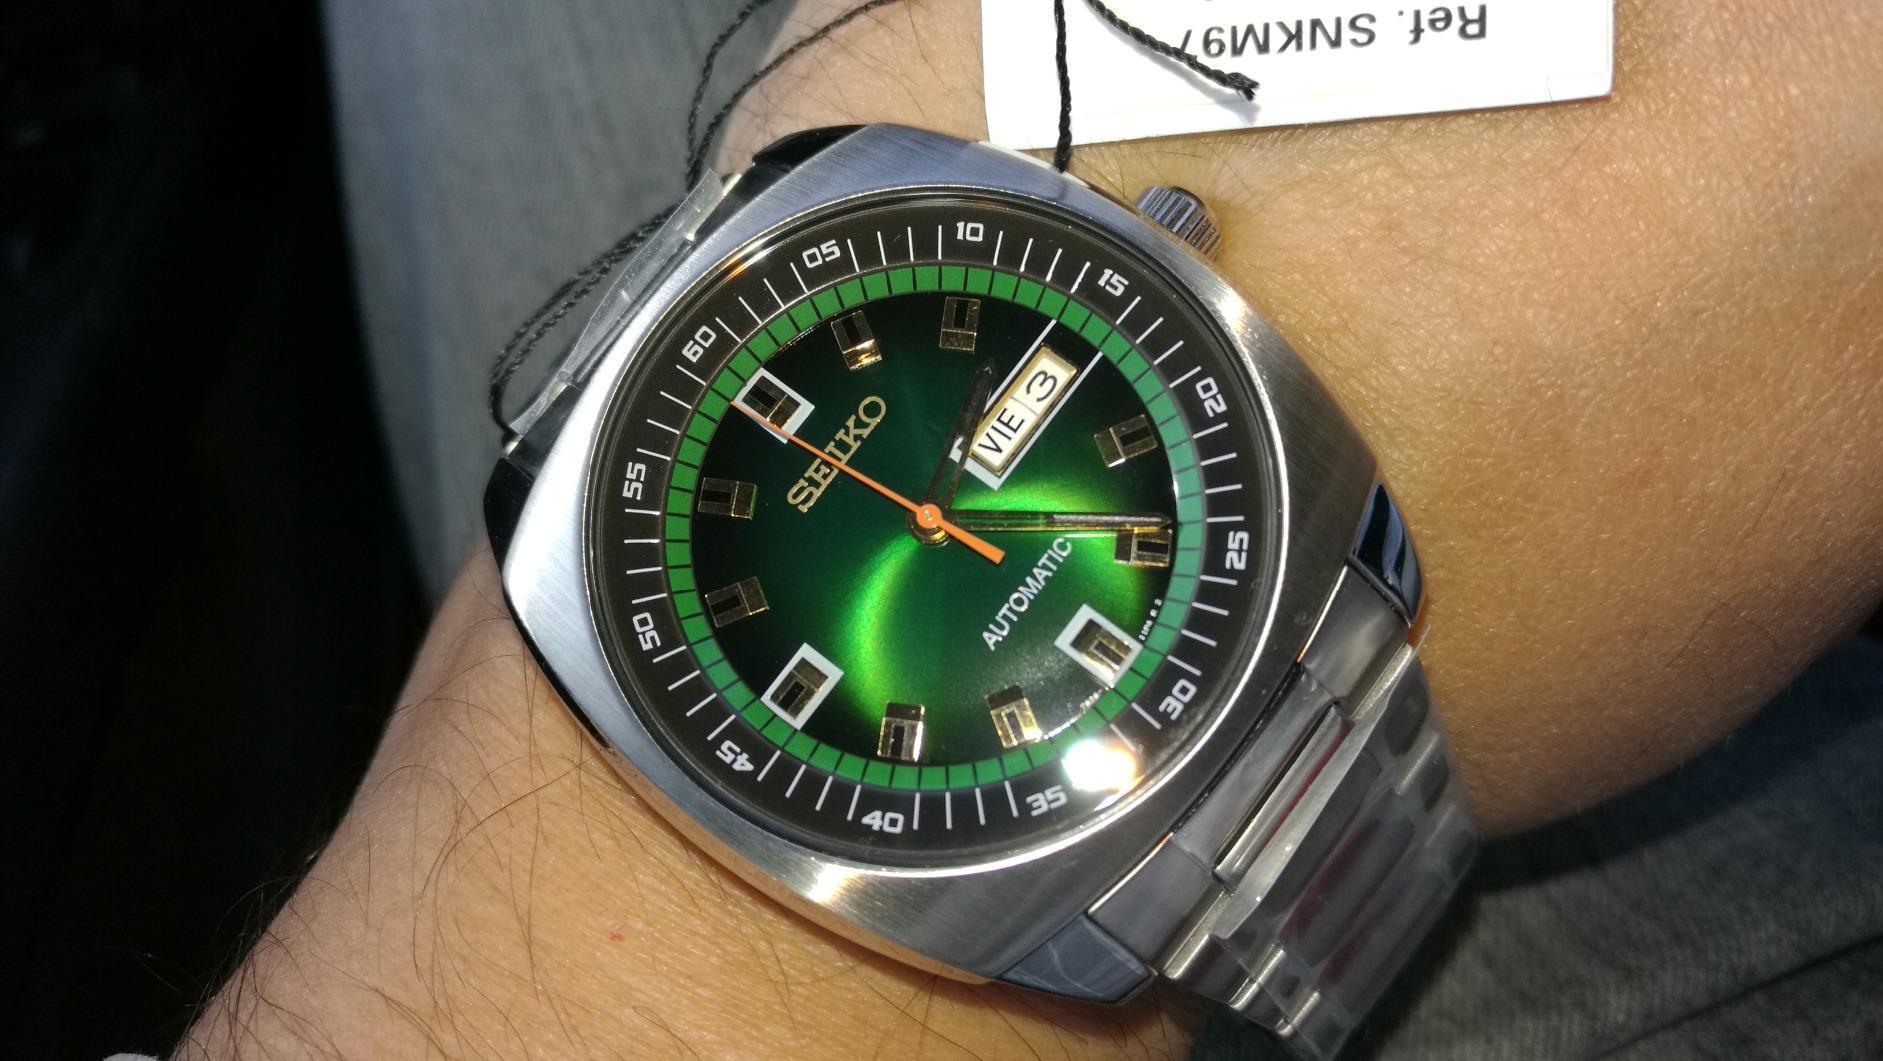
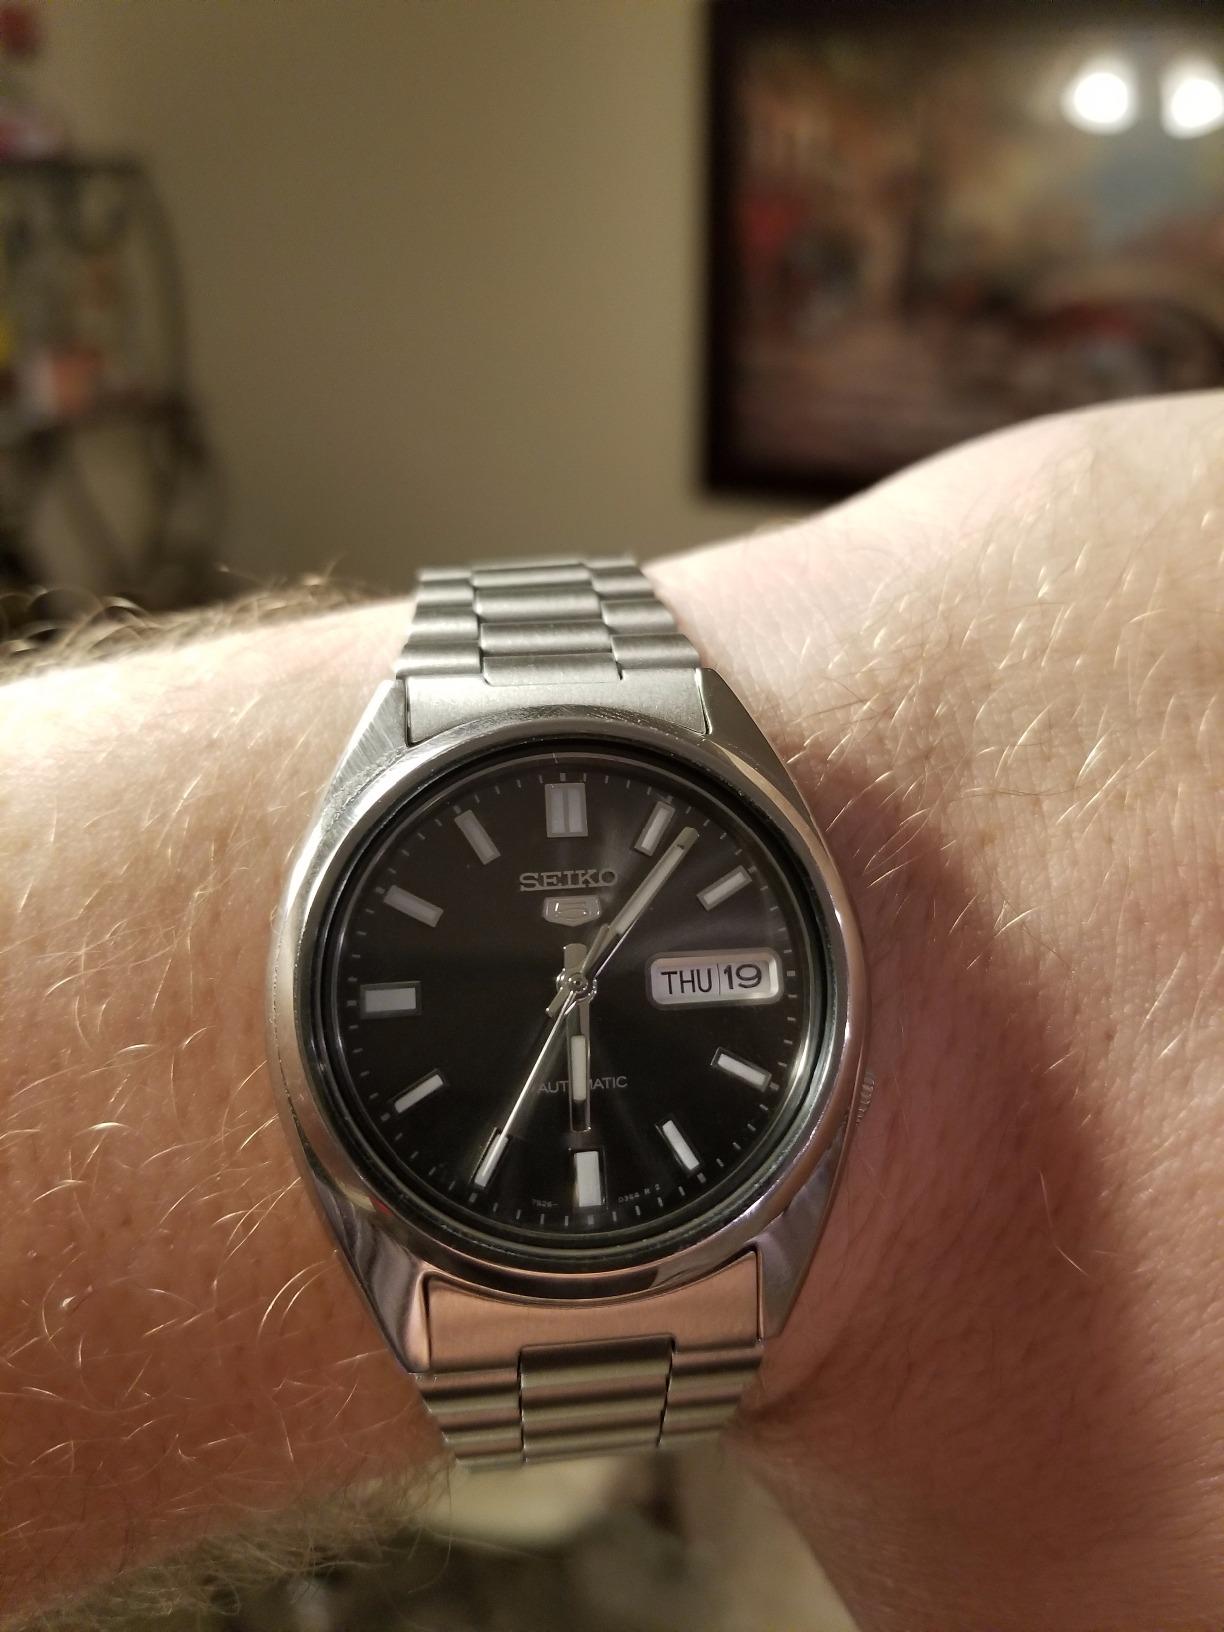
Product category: accessories_watch
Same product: no